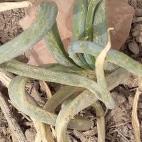
Crop: Onion
Condition: virosis-d